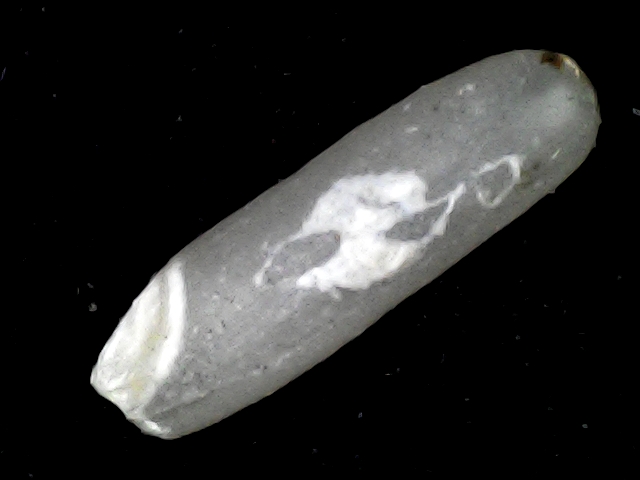
Rice variety: BD87